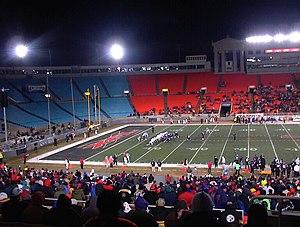
L'End zone, zone de but ou zone des buts, est un terme utilisé dans le football américain et le football canadien qui désigne sur un terrain, la zone comprise entre la goal line et l'end line limitées sur les côtés par les sidelines. Le terrain possède deux end zones situées de part et d'autre du terrain.